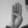
ASL letter: B